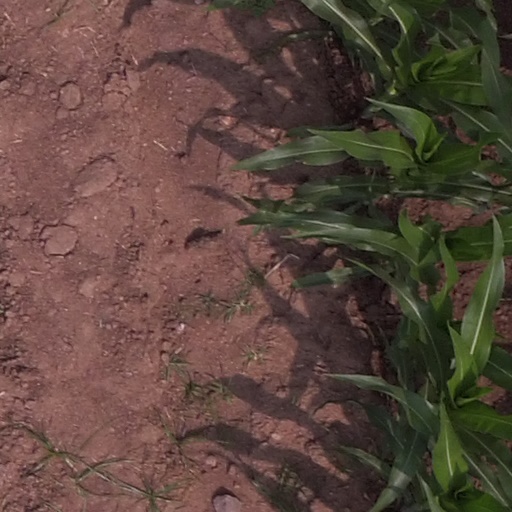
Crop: maize; corn